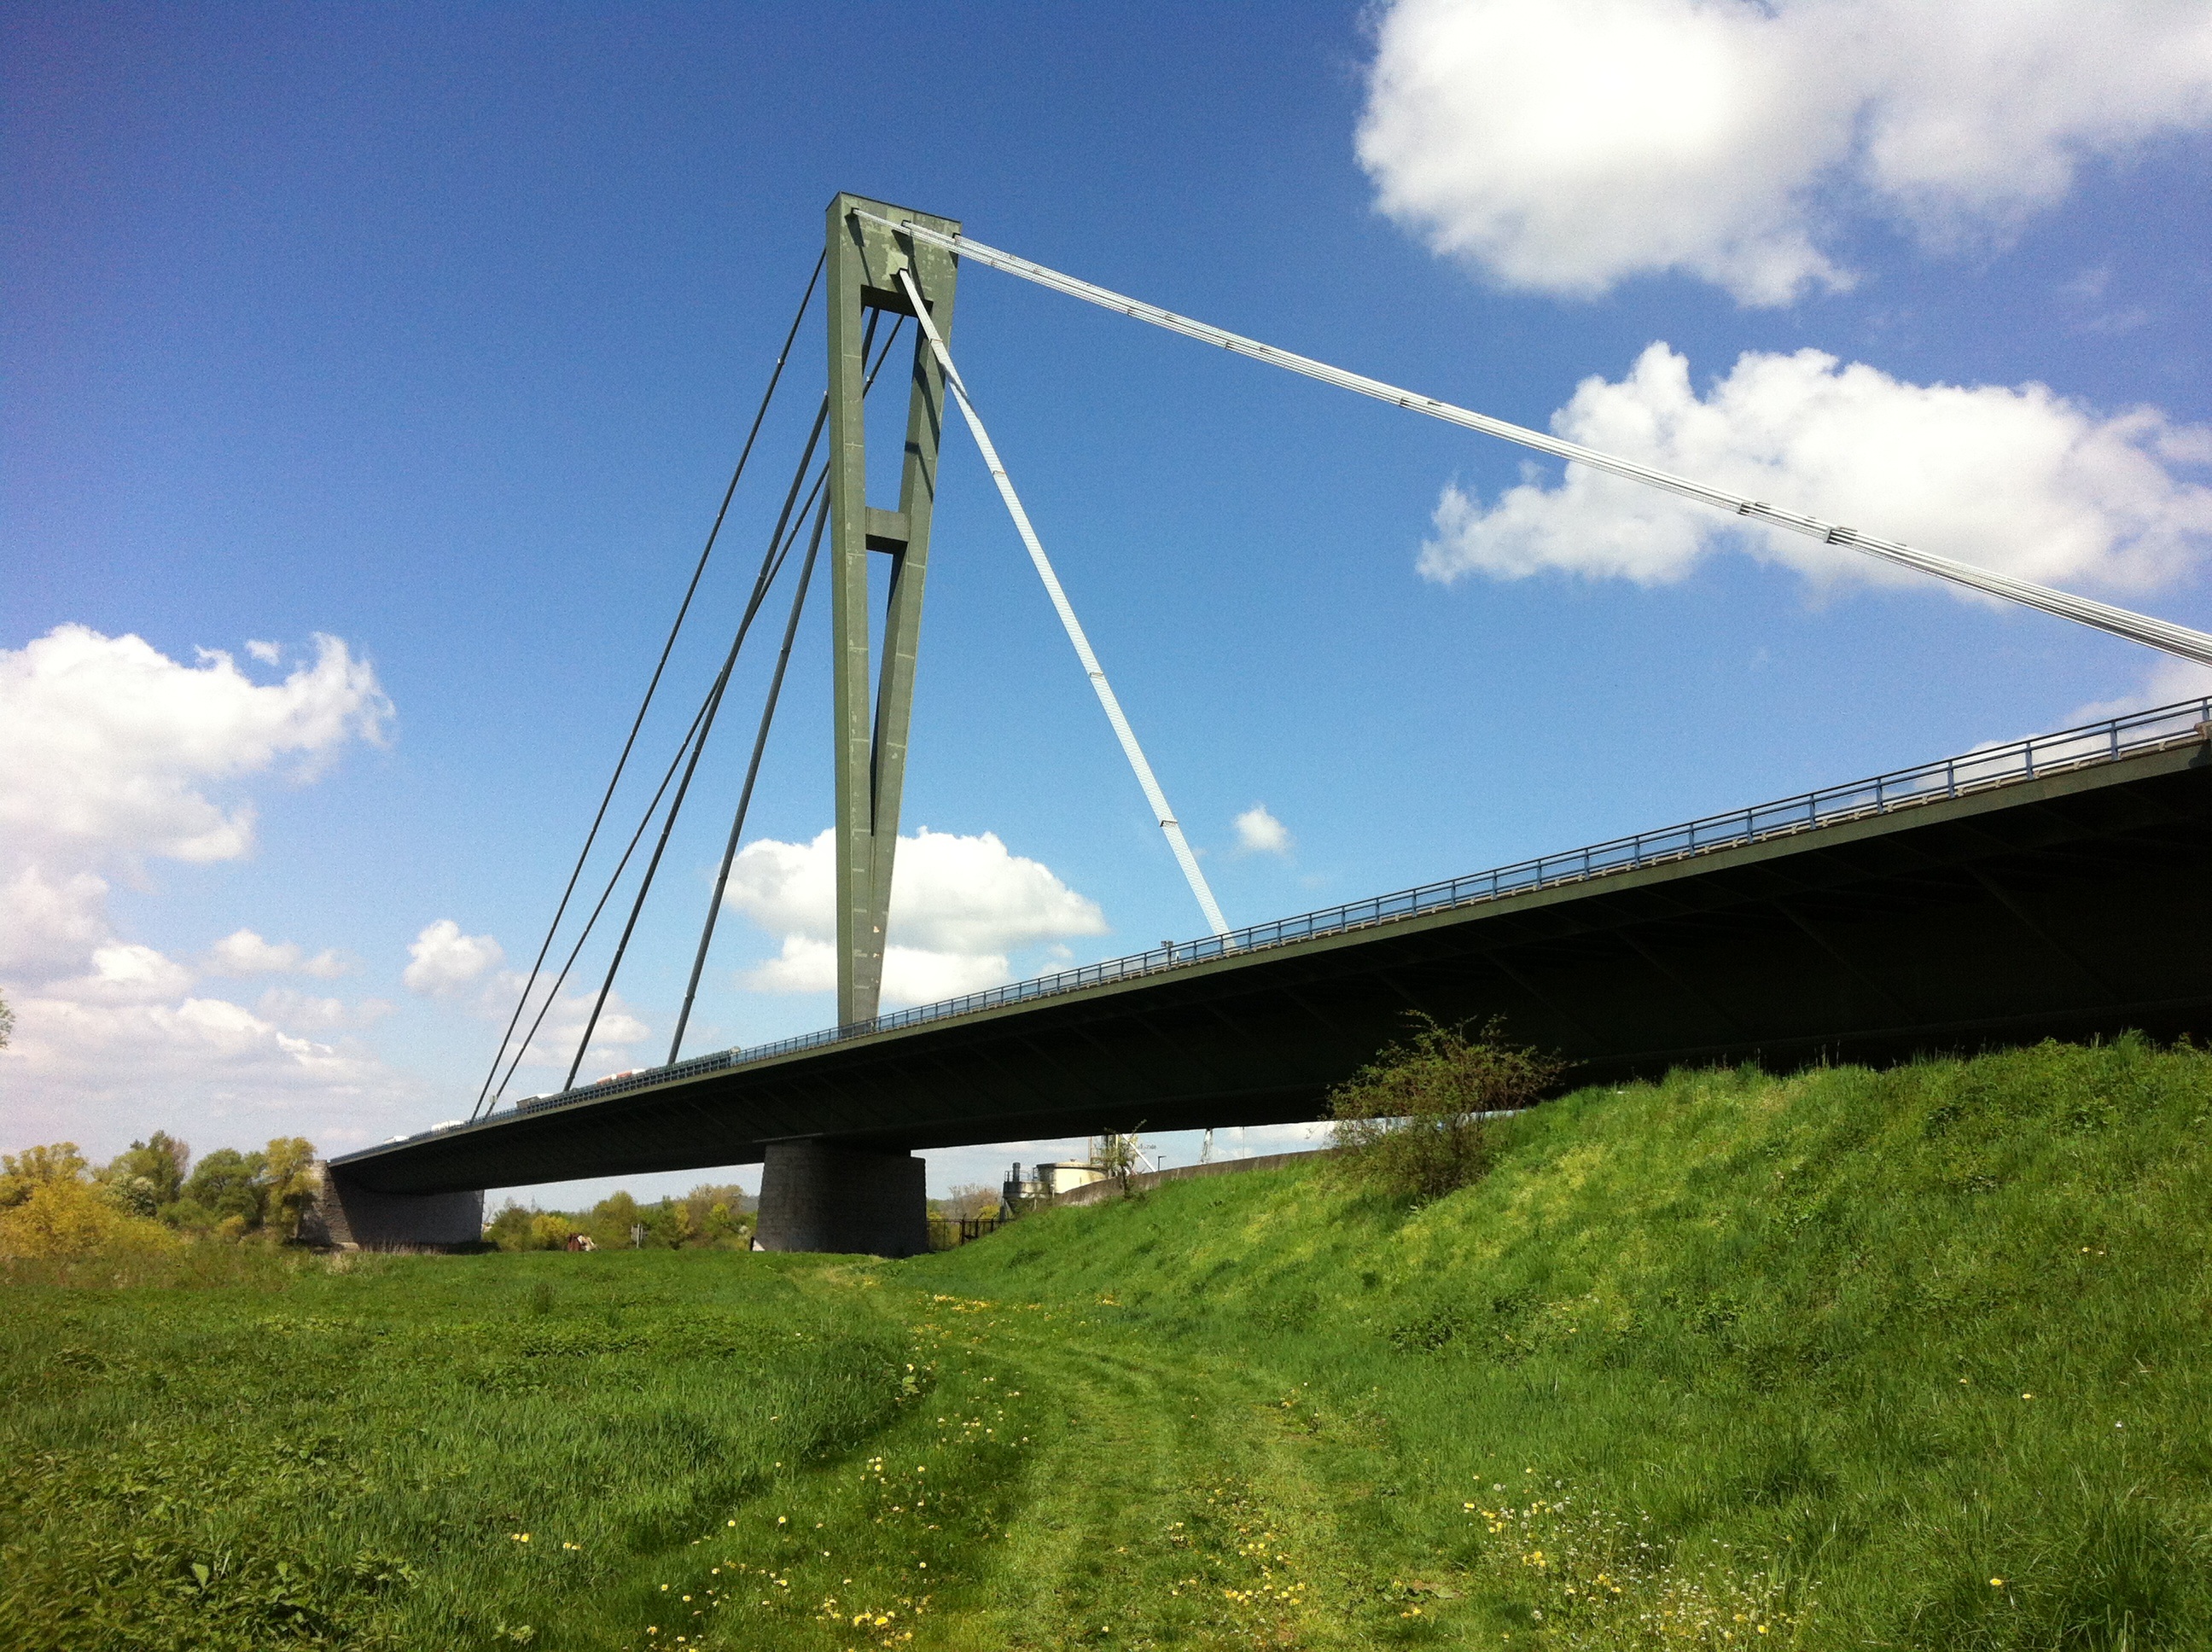
bridge, highway, pillar, pylon, viaduct, deggendorf, cable stayed bridge, bridge piers, truss bridge, highway bridge, a3, nonbuilding structure